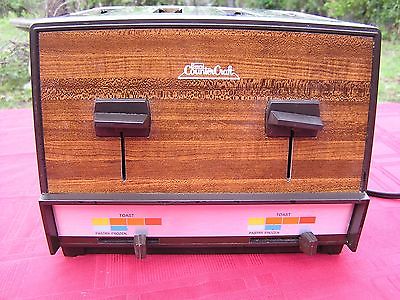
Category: toaster